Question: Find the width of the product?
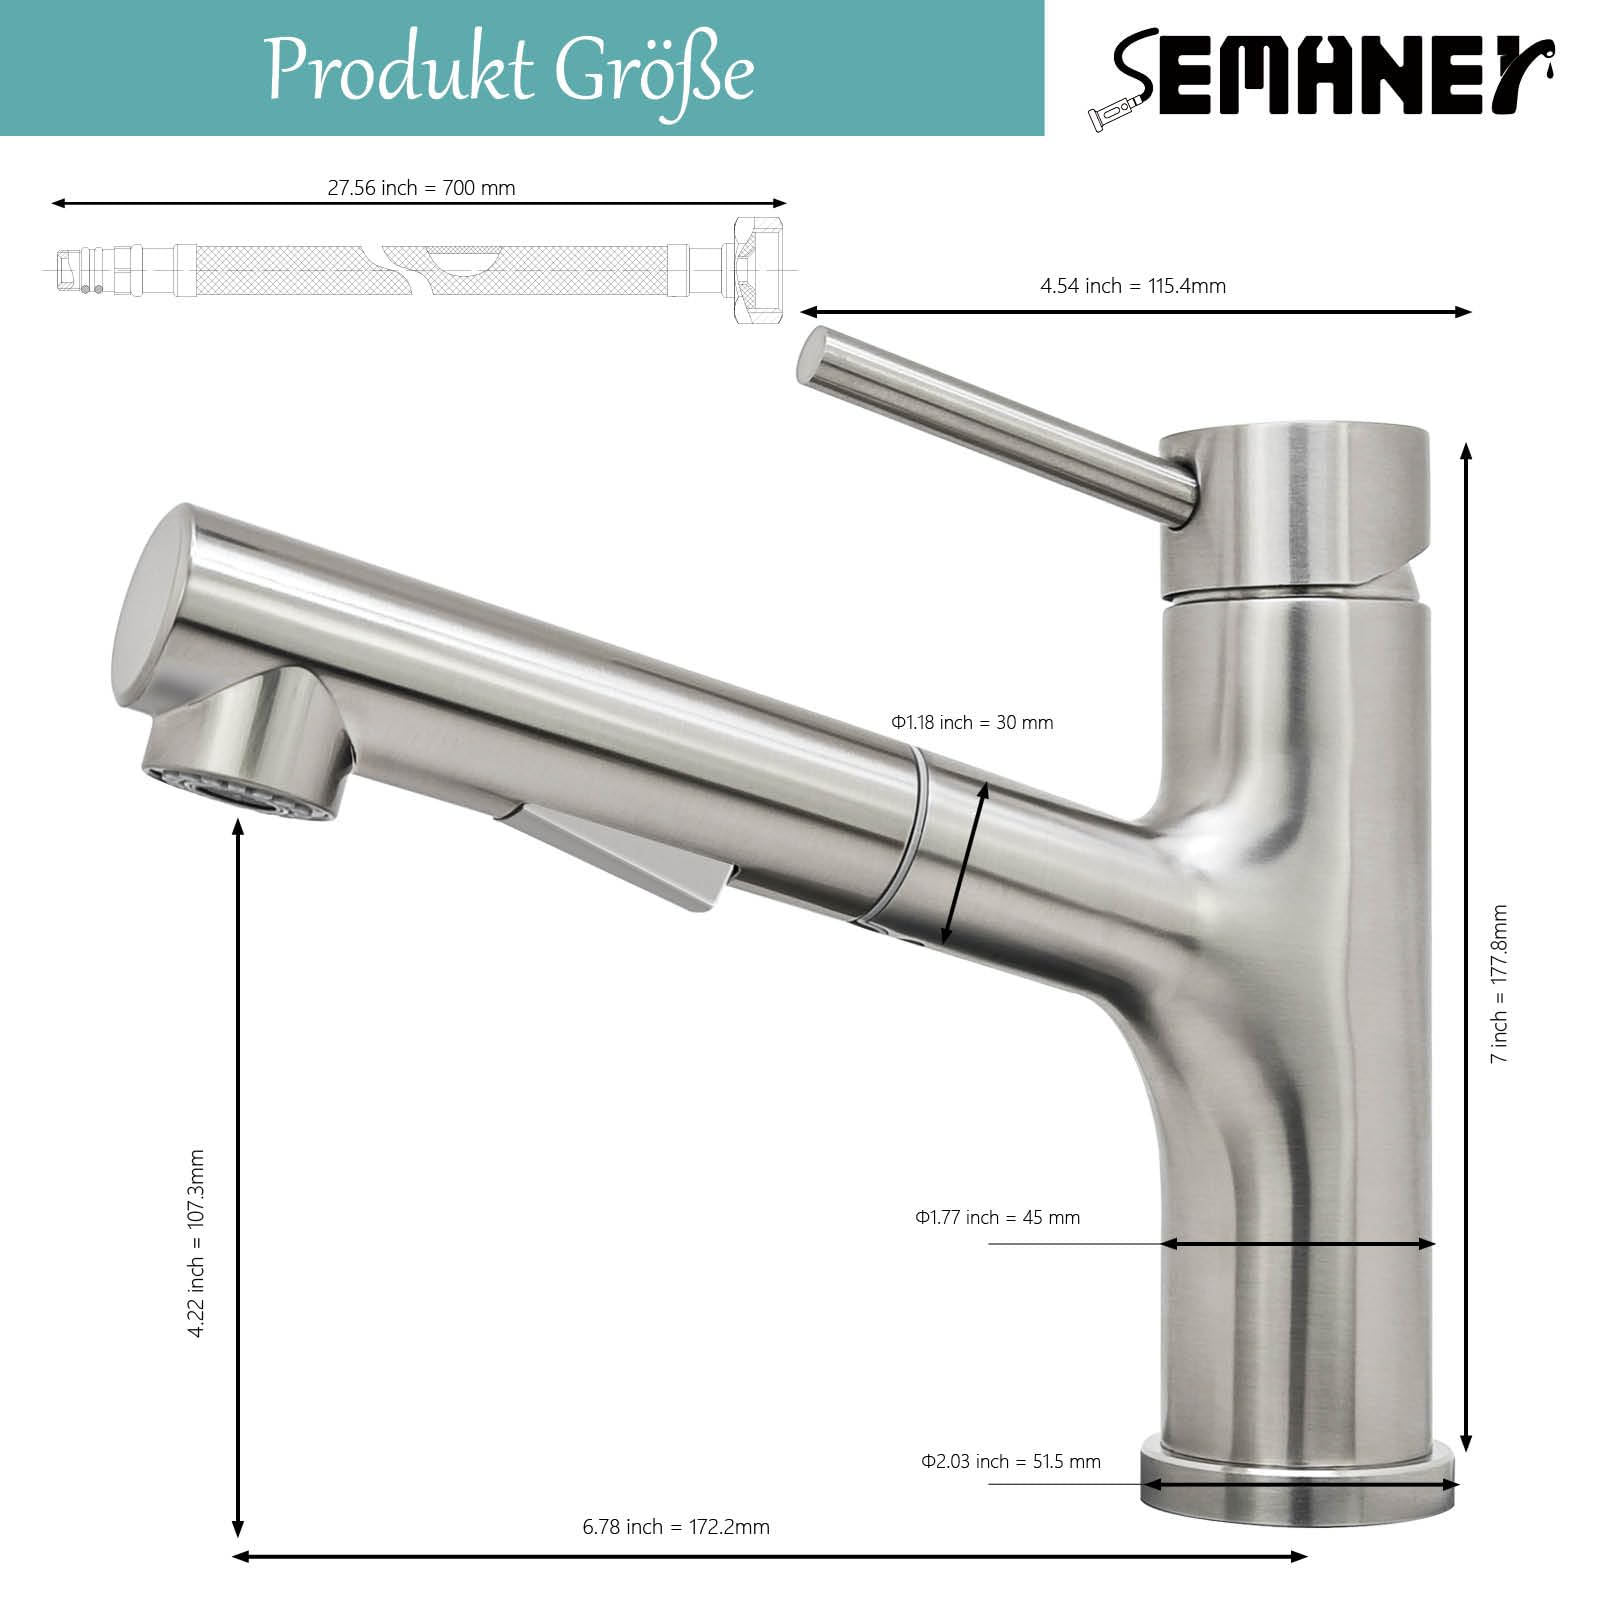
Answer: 172.2 millimetre